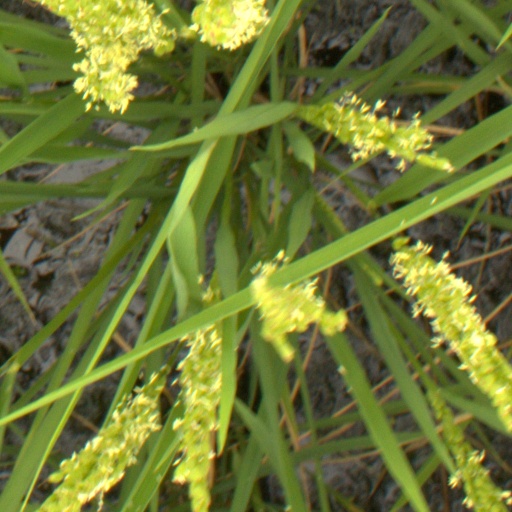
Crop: rice